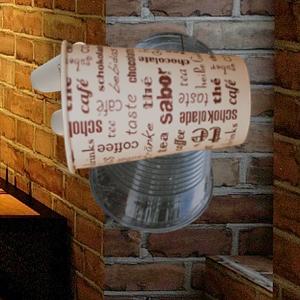
Label: cups